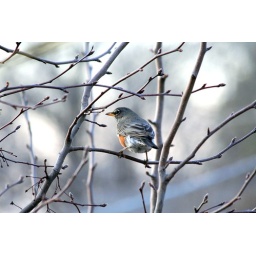
Off my back deck in the same tree as the cardinal were sitting